1899 Carrabelle hurricane

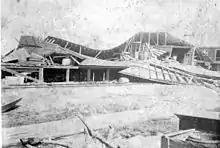
The destroyed railroad depot in Carrabelle, Florida

At the time of the storm, it was described as "the most disastrous cyclone that ever visited this section of Florida". Losses from the storm in Florida reached at least $1 million. The city of Carrabelle was devastated; only nine houses in the city remained intact. According to the mayor, about 200 families were left homeless. Losses in the city reached approximately $100,000. One fatality occurred when a house collapsed on a woman; numerous other people in the area sustained injuries. At least 57 shipping vessels were destroyed, including 14 barques, 40 small boats, and 3 pilot boats. Losses for these ships collectively totaled about $375,000. At Chattahoochee, then known as River Junction, a mass meeting of citizens was held on August 4 to collect money for the victims of the storm in Carrabelle.